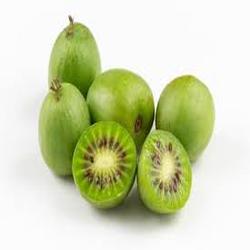
Label: Kiwi